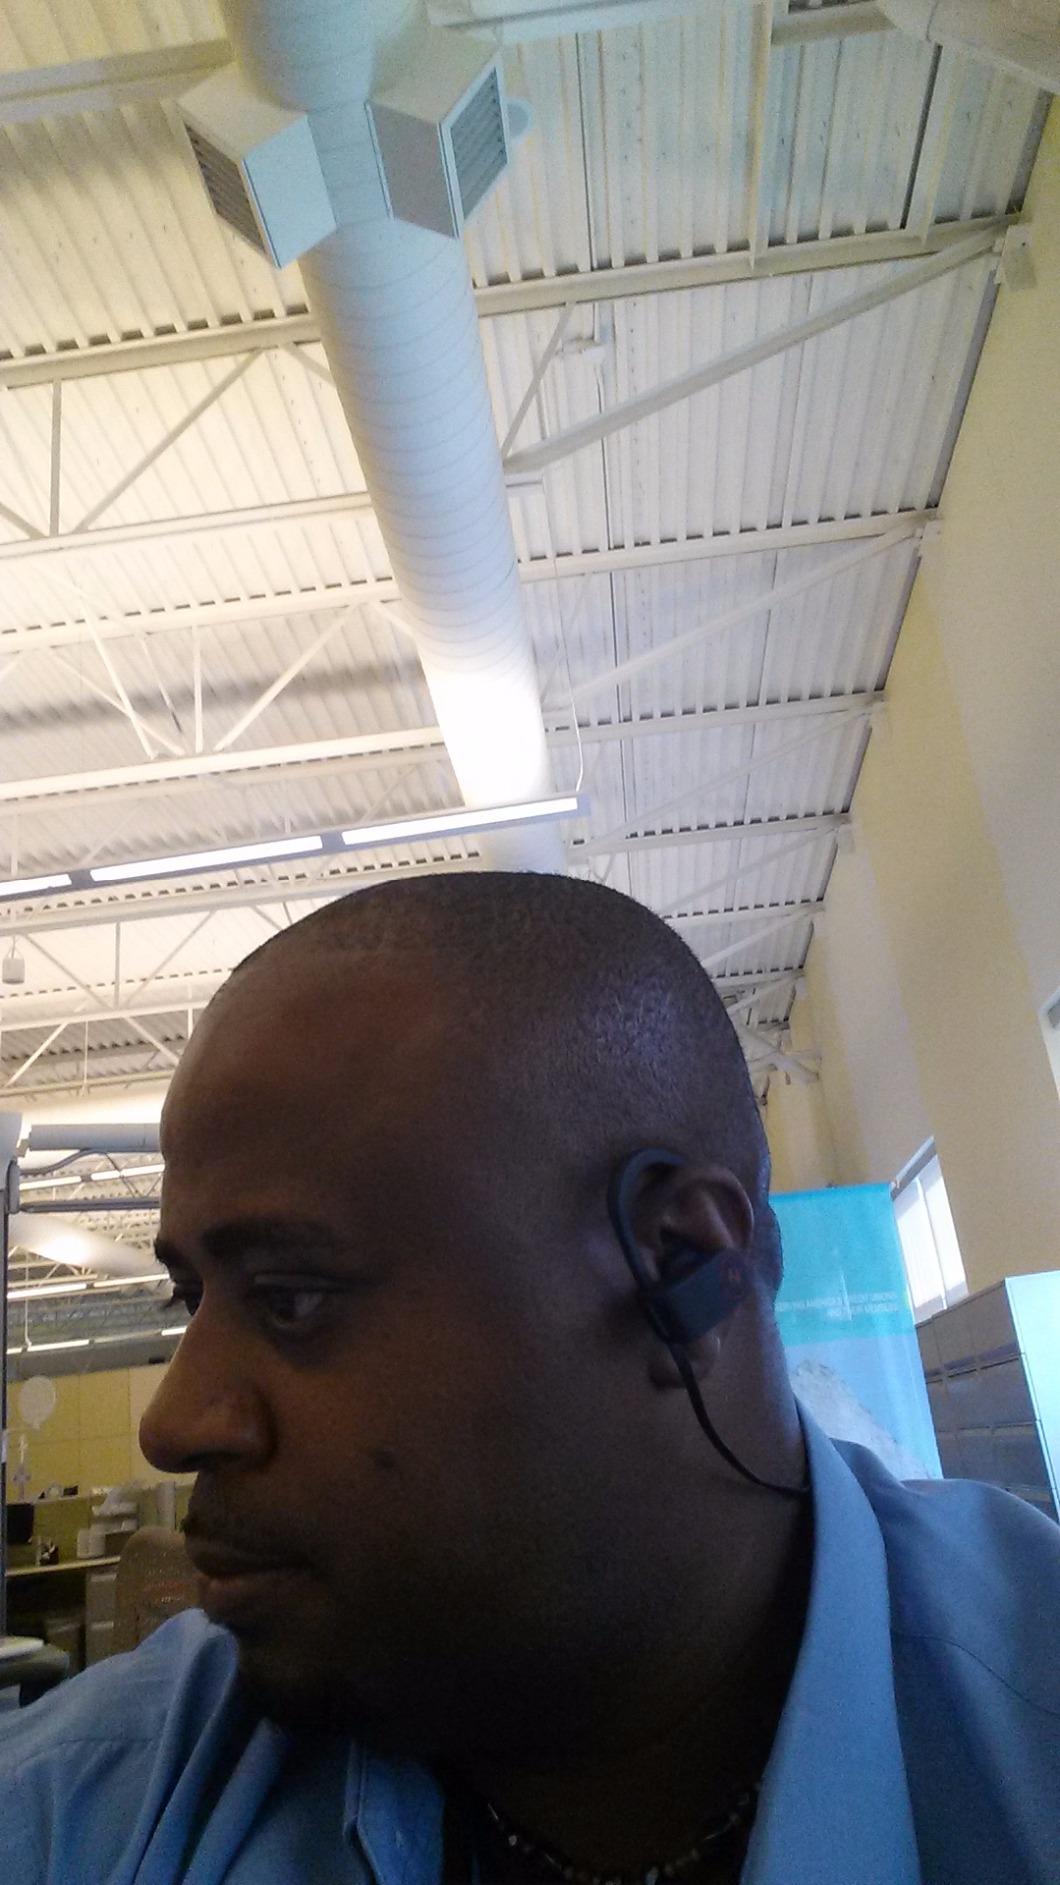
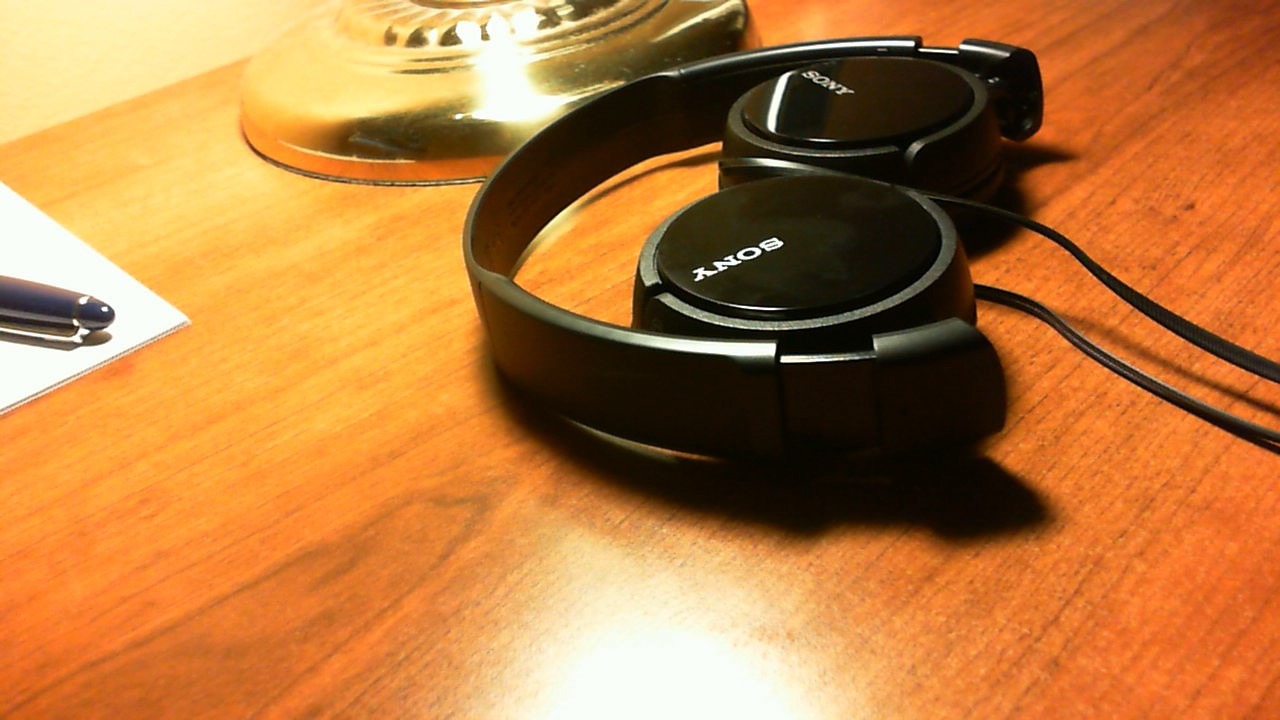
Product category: headphones
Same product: no